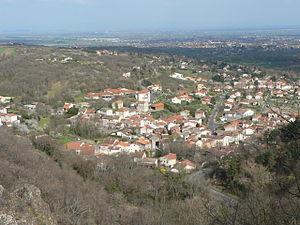
Bourg d'Enval (Puy-de-Dôme, France) vu depuis les gorges d'Enval.
Enval est une commune française, située dans le département du Puy-de-Dôme en région d'Auvergne-Rhône-Alpes. Elle fait partie de l'aire urbaine de Clermont-Ferrand.